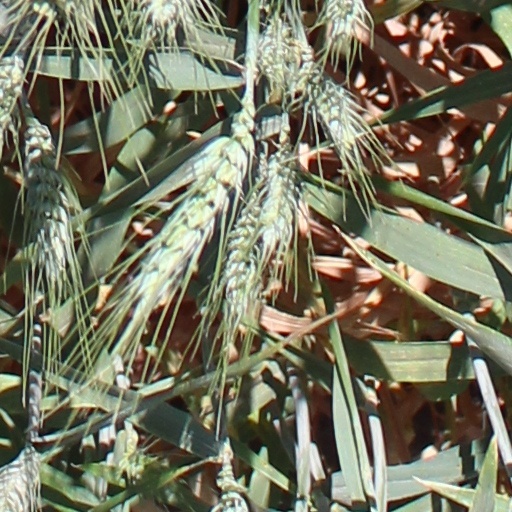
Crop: wheat